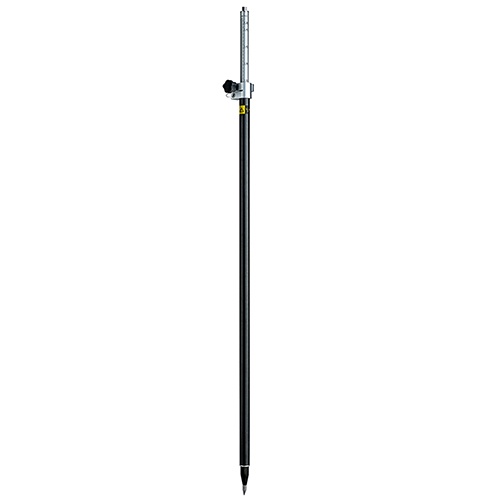
GeoMax ZPC200 Telescopic Carbon Fibre and Aluminium Pole for GNSS - 789349
GeoMax ZPC200 Telescopic Carbon Fibre and Aluminium Pole for GNSS Model Number: 789349 Features: Telescopic Carbon Fibre Aluminium Pole for GNSS Provides high accuracy data collection Made with high quality materials, durable and lightweight Extends to 230cm With 5/8" Screws
Brand: GeoMax
Category: Business & Industrial > Construction > Surveying > GPS & GNSS Systems